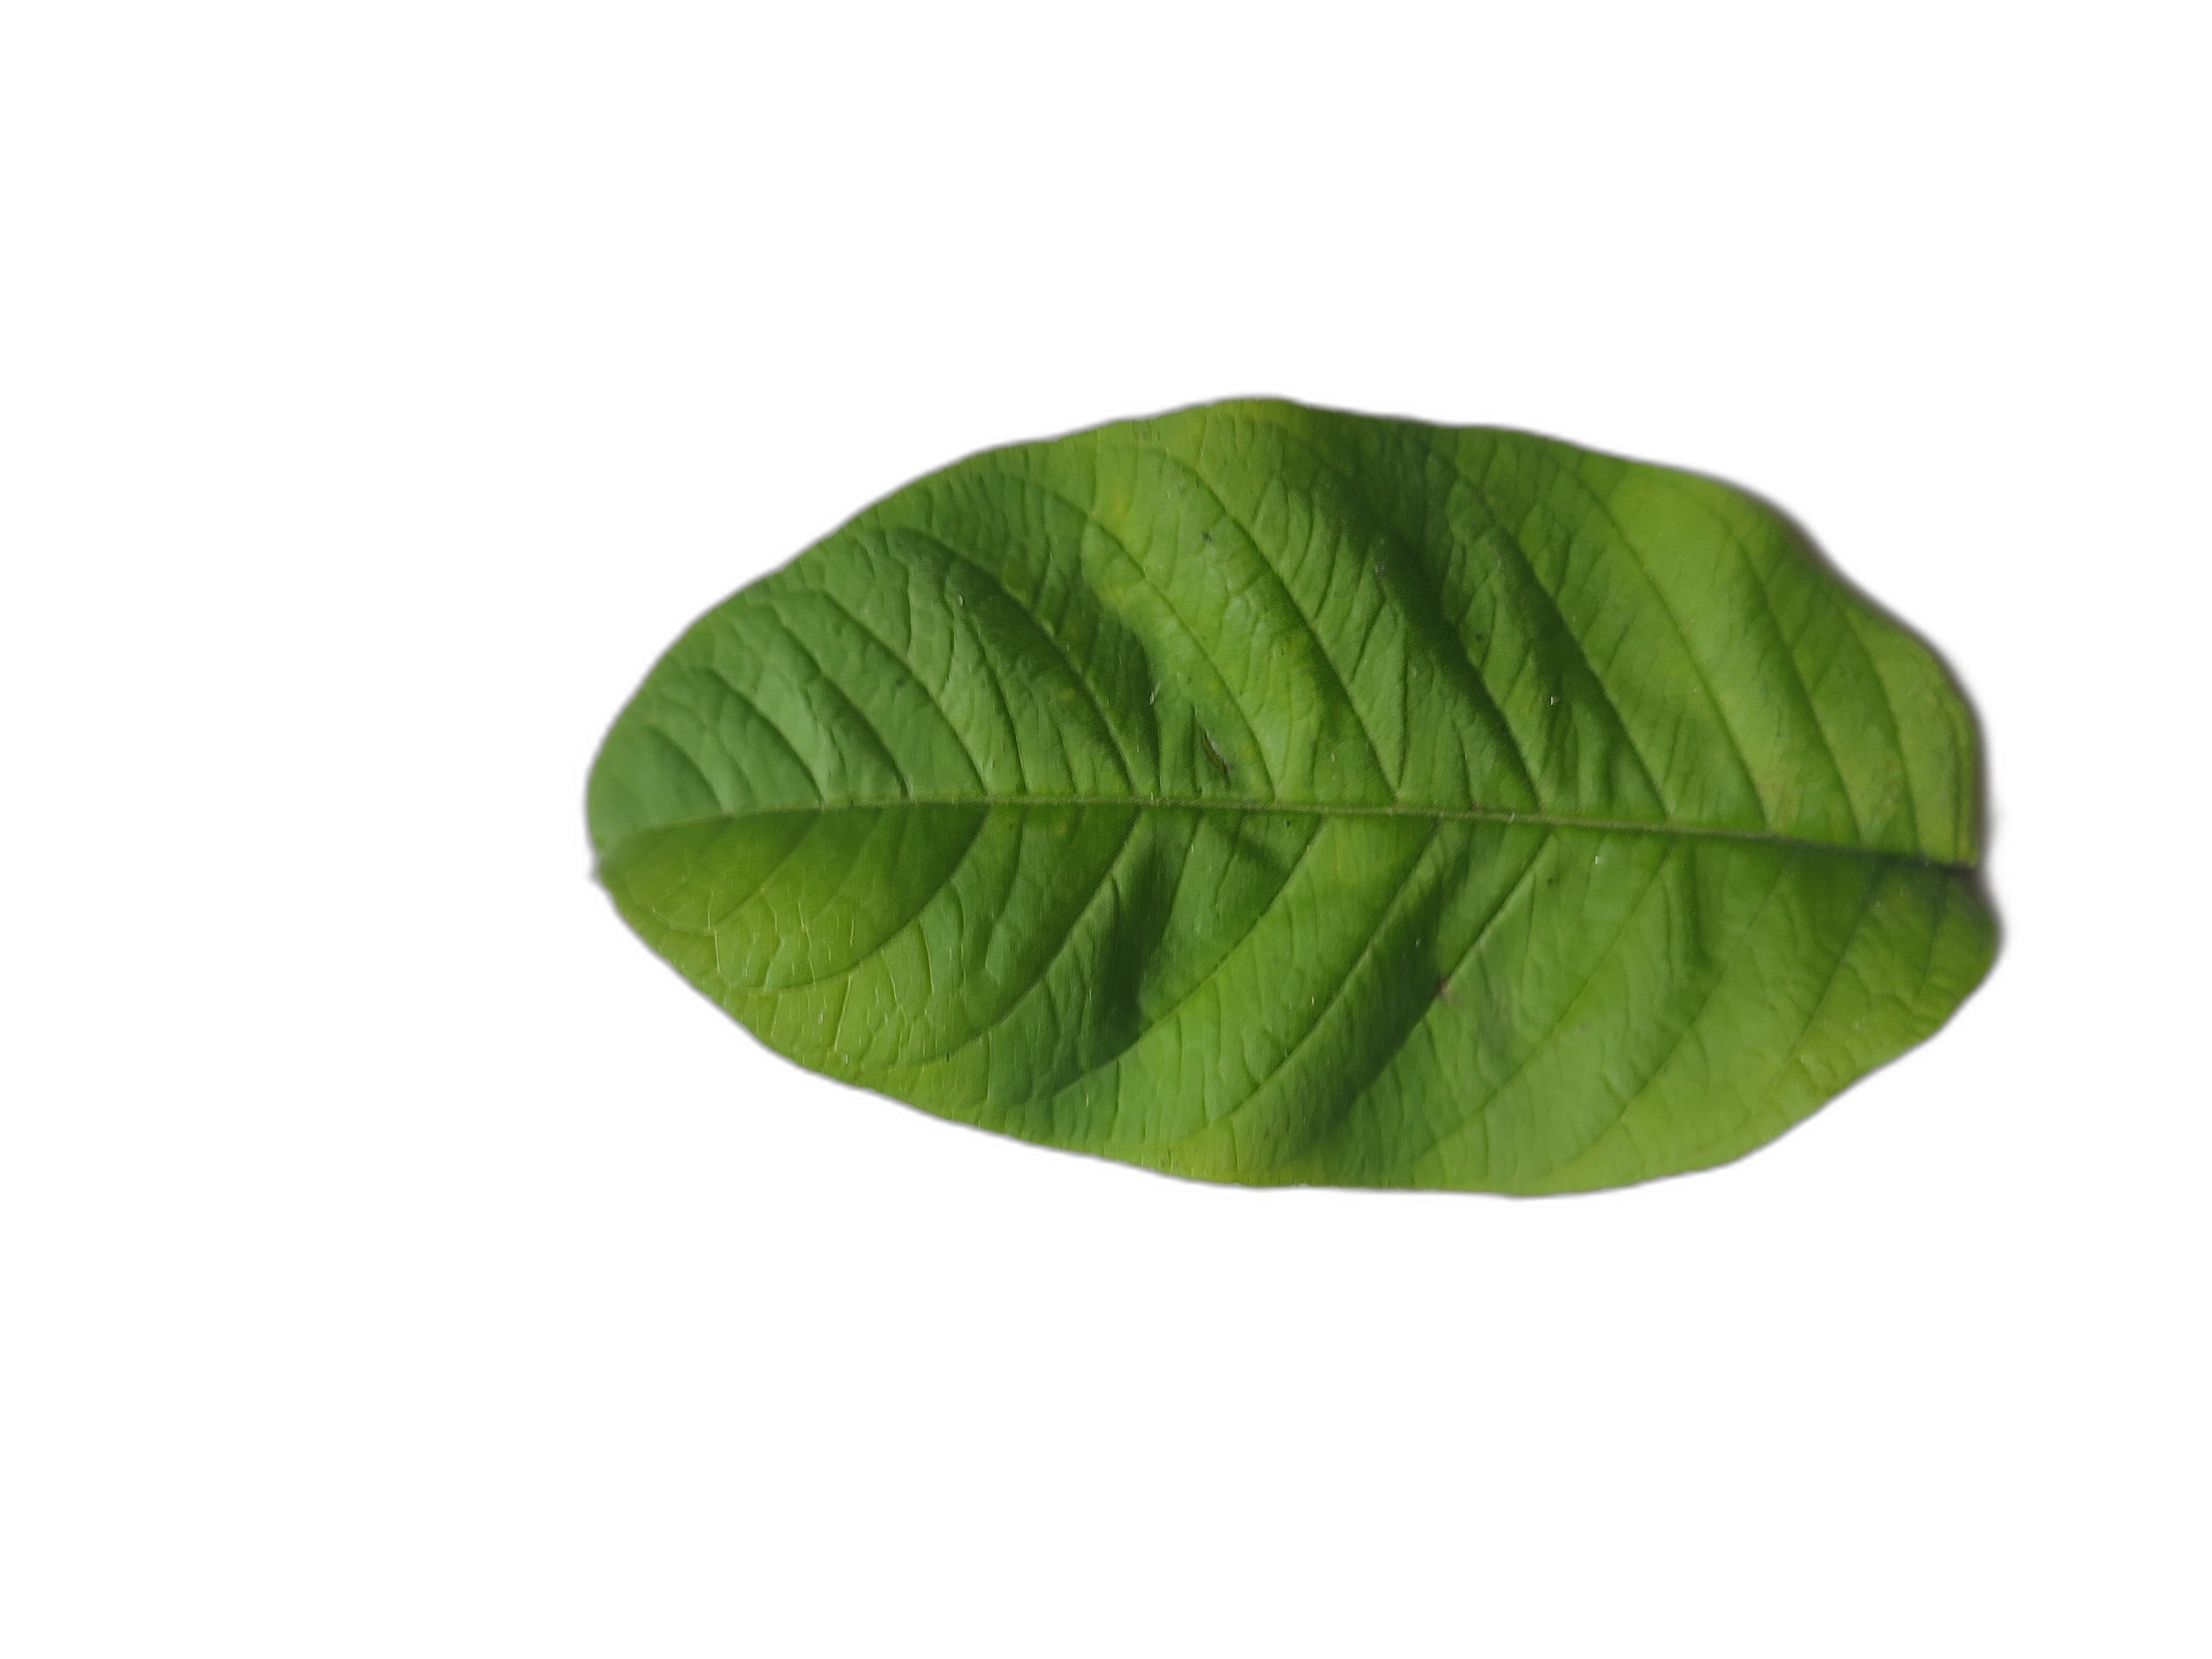
Plant part: leaf
Disease: Healthy